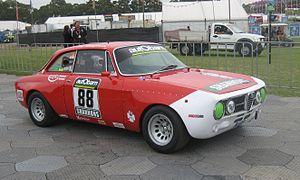
"L' Alfa Romeo Giulia GT était une automobile en version carrosserie Coupé correspondant à la version berline de l'Alfa Romeo Giulia. Cette voiture a aussi été appelée Giulia Sprint GT ; ""sprint"", dans la terminologie Alfa Romeo étant synonyme de coupé.